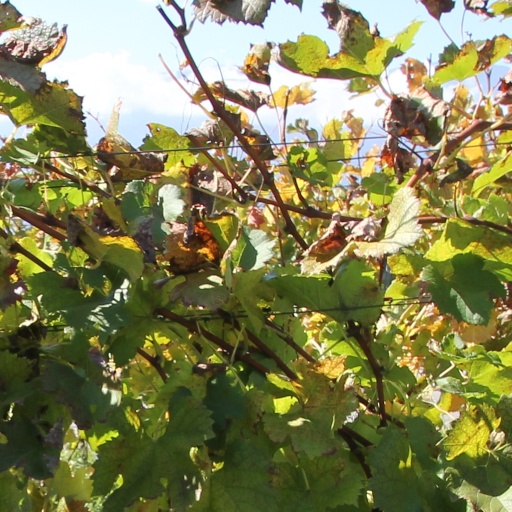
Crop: grape